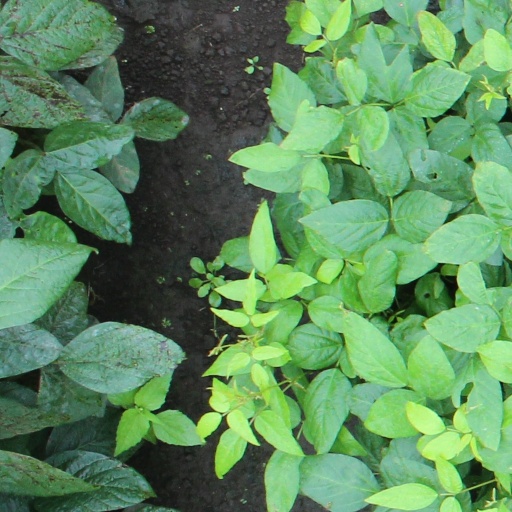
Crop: soybean